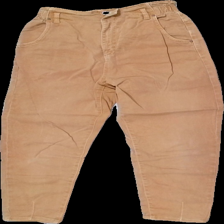
View: front
Type: Jeans
Category: Ladies
Brand: Not in the list
Brand text on label: Denim
Colors: Brown
Material: 100% Cotton
Cut: Regular
Size: 38
Season: All
Trend: Denim
Price range: 50-100
Recommended usage: Reuse
Description: Brown jeans